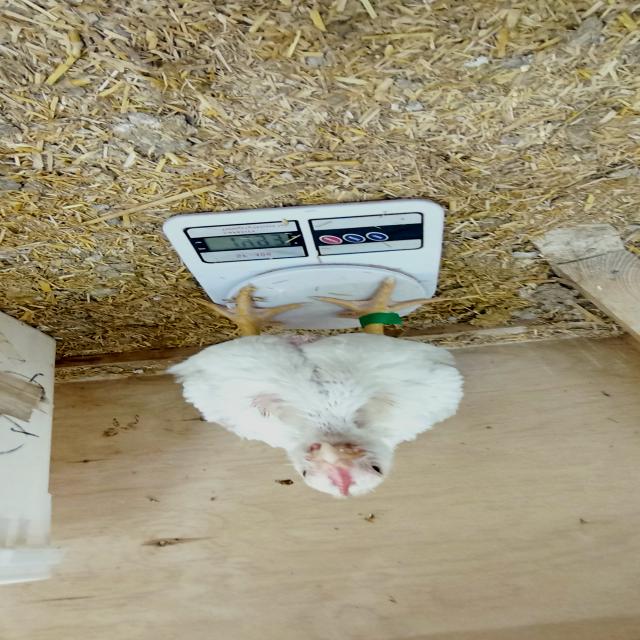
Weight: 1493 g